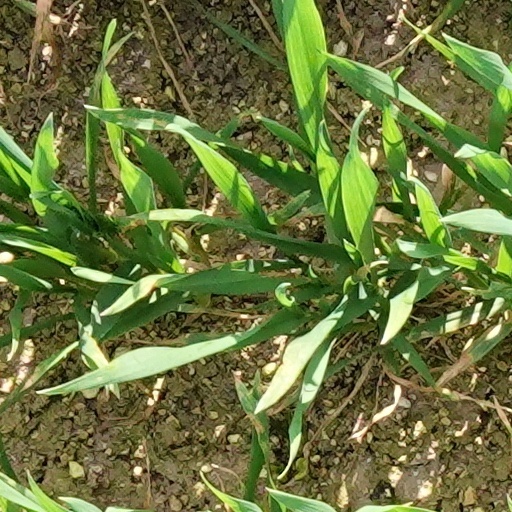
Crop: wheat